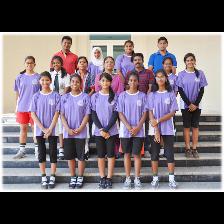
Label: Human